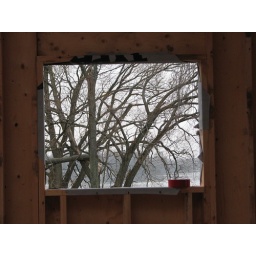
View of the next door neighbour's trees through an unglassed window in my parents' new house, currently under construction.